Wu Zhu

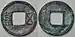
A Chen dynasty era Wu Zhu cash coin.

From the year 557, under the reign of Emperor Jing had Wu Zhu cash coins produced that had one "star" above the square hole and one "star" below on both sides of these Wu Zhus. They are known as "Four Pillar Wu Zhu cash coins" and had a nominal value of 20 normal Wu Zhu cash coins, but merely 10 days after their introduction they were trading at par with regular Wu Zhus. Another variant of these "Four Pillar Wu Zhu cash coins" had the "stars" on the left and right sides of the square center hole. Today "Four Pillar Wu Zhu cash coins" are extremely rare, with those that have the "stars" above and below the square center hole being the rarest.